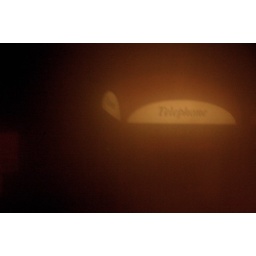
One more in a series of bus photographs: neon visions, looming out of the London night, like pure street cinema....